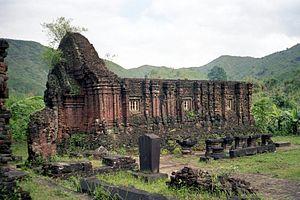
Temple de My Son, village de Dui Phu, Vietnam